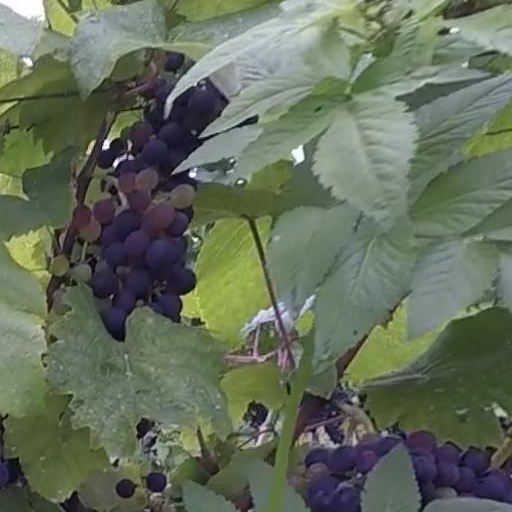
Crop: grape